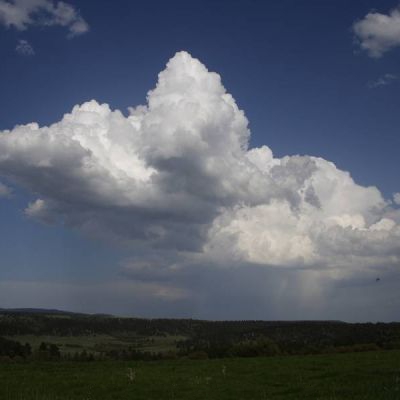
Cloud type: Cumulonimbus (Cb)